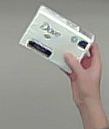
Product: dove_soap